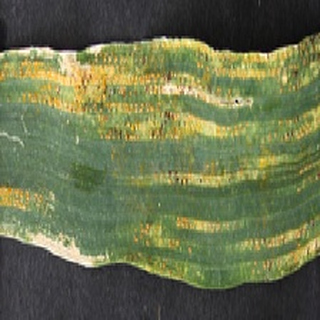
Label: wheat_yellow_rust